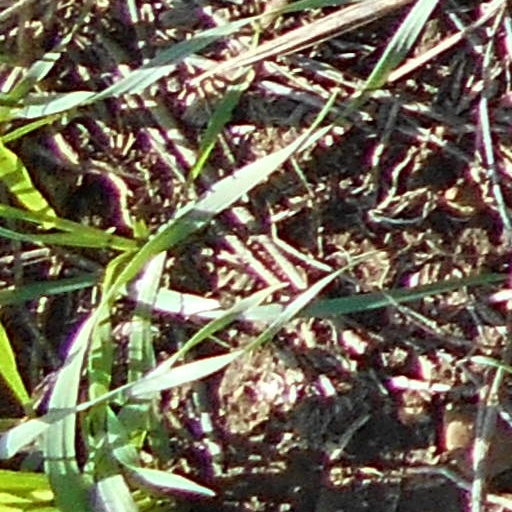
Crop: wheat